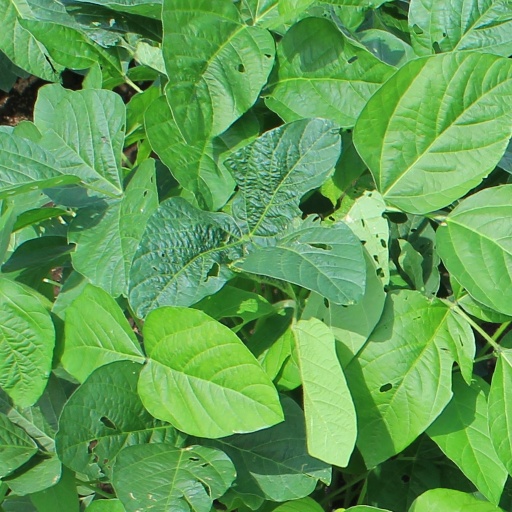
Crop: soybean